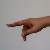
The image shows a hand gesture representing the letter 'P' in Indian Sign Language.